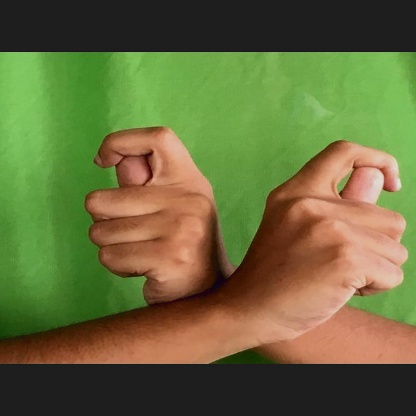
Mudra: Berunda